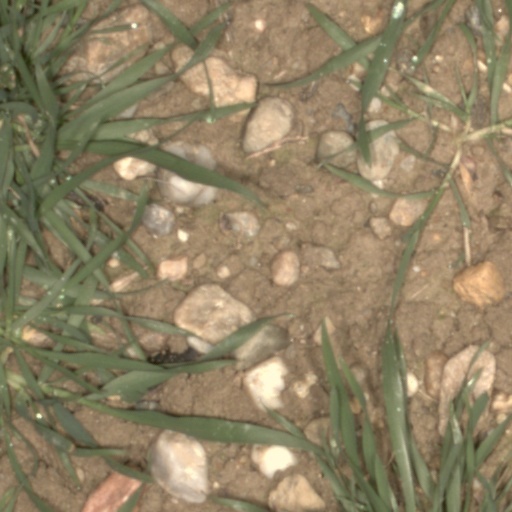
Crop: wheat